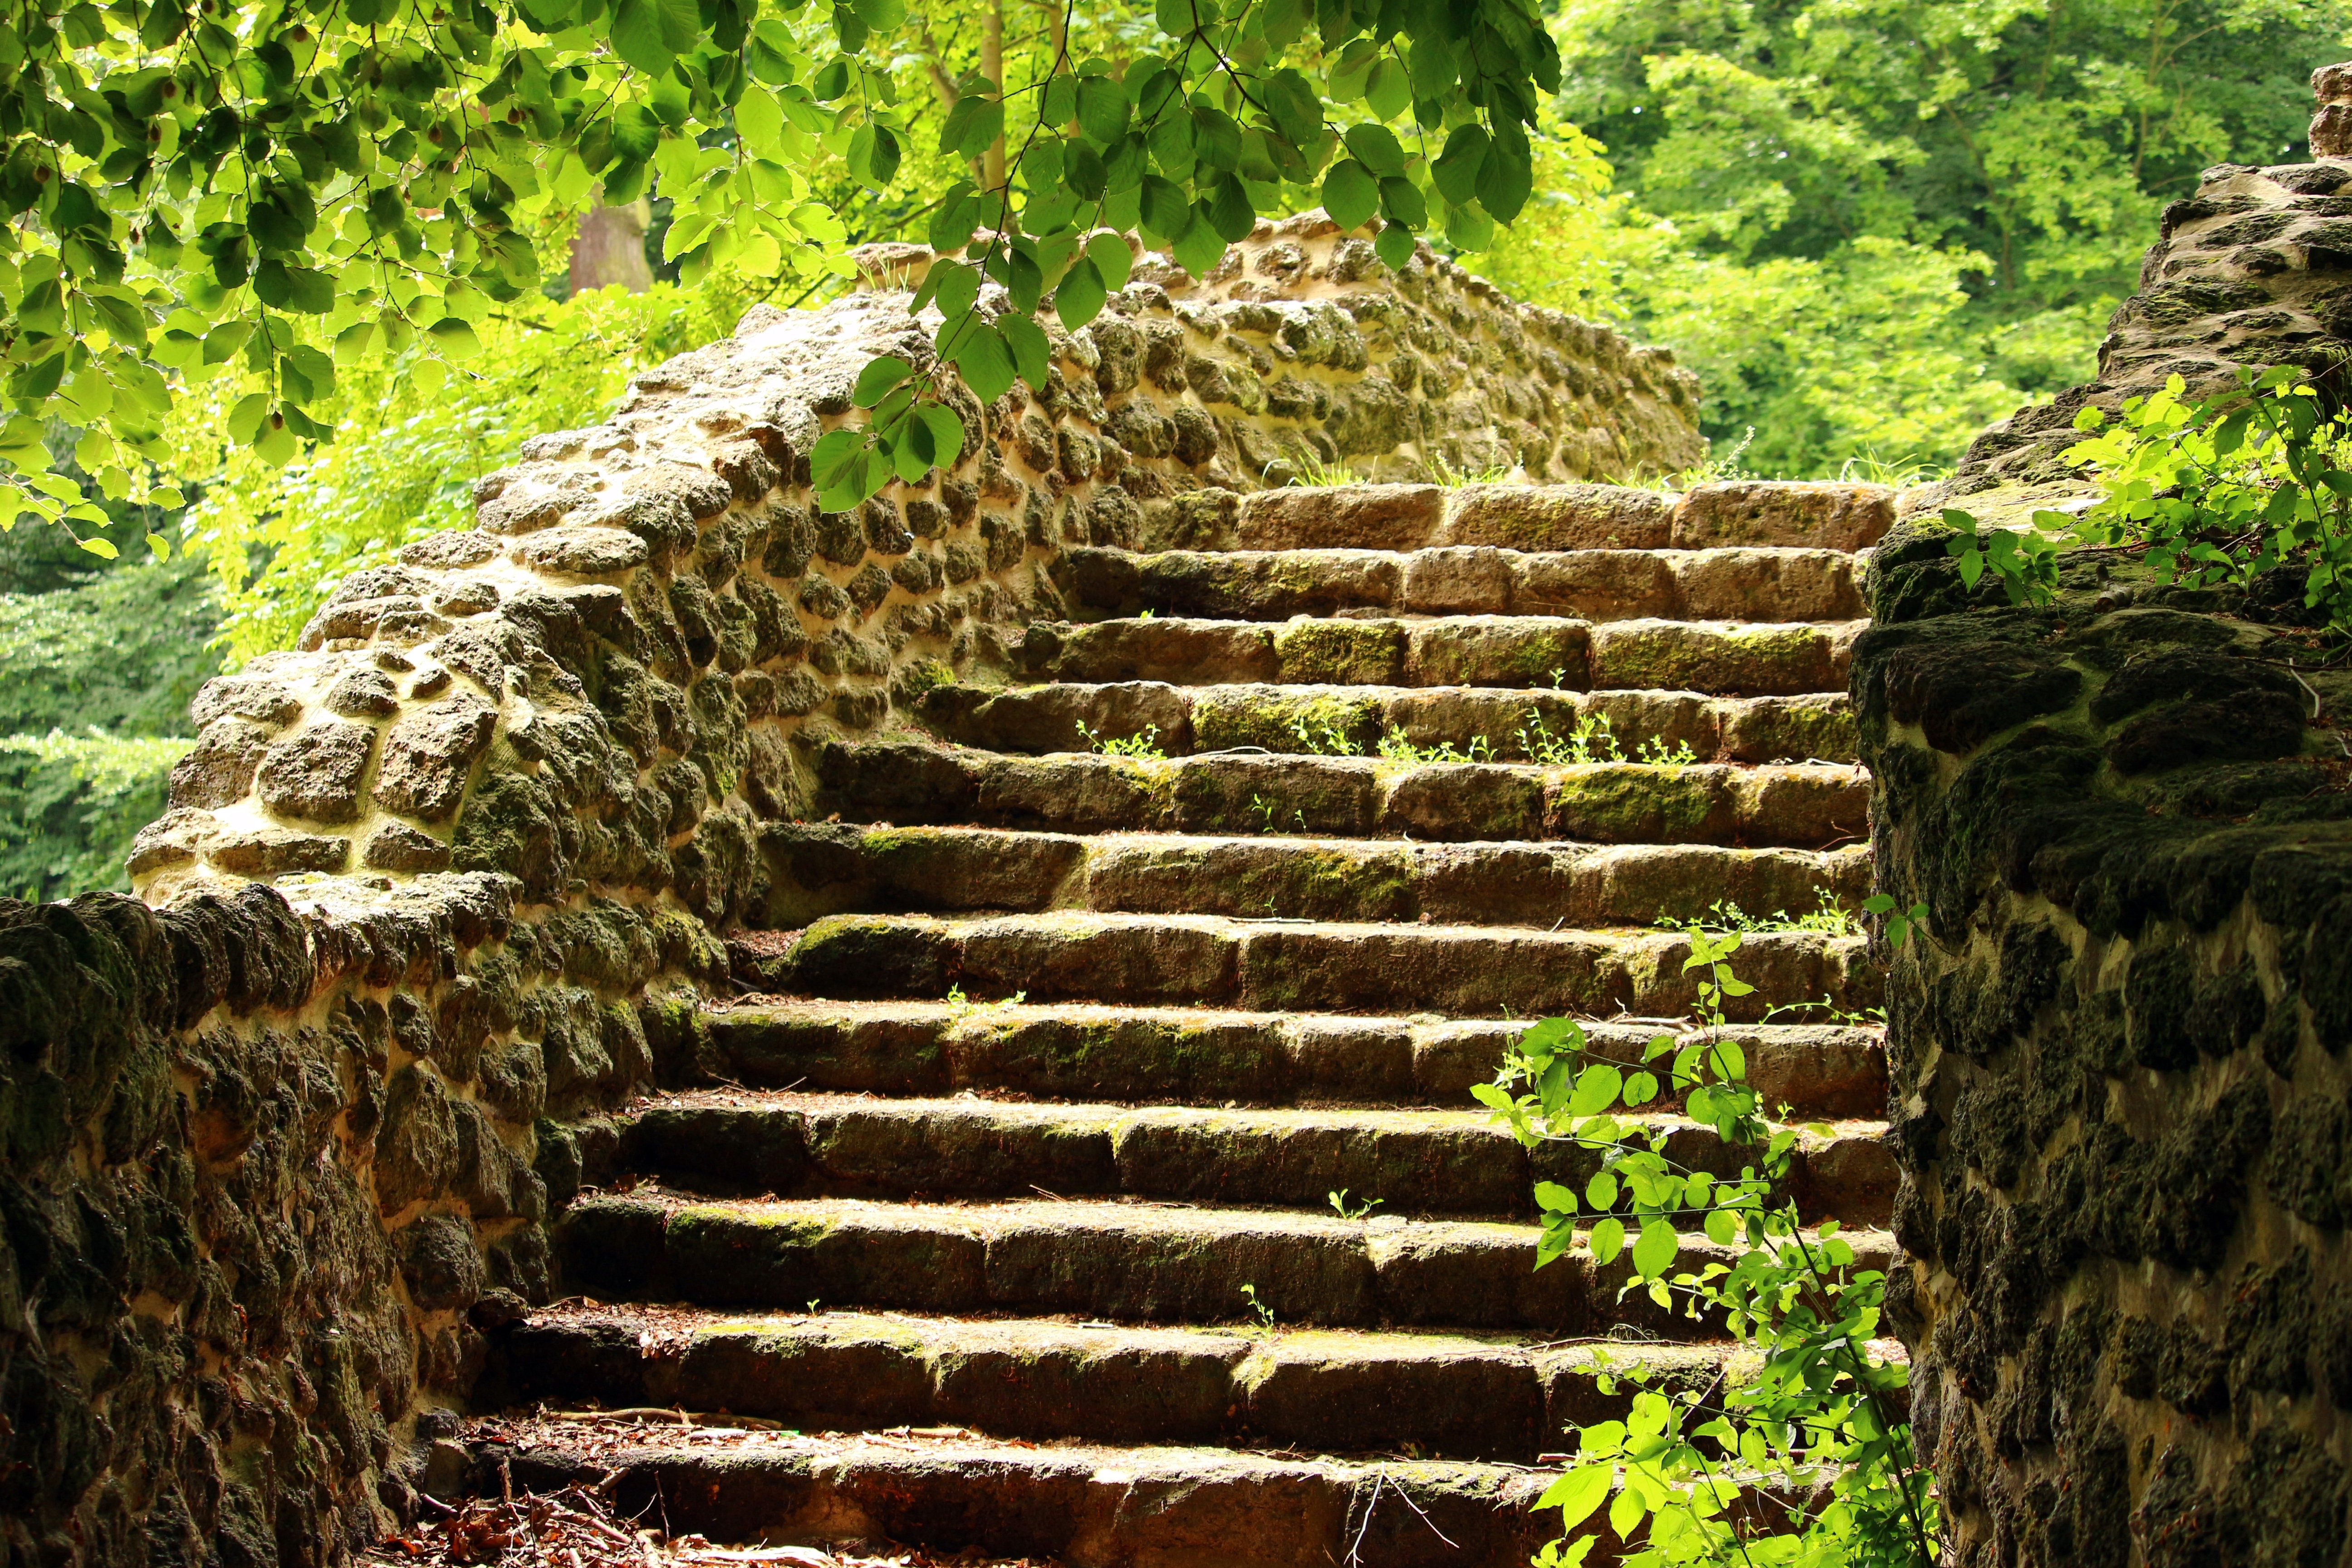
tree, forest, green, jungle, botany, ruin, agriculture, garden, terrain, grotto, stairs, ruins, shrub, castle park, rasenerz, clumping stone, lawn eisenstein, ludwigslust parchim